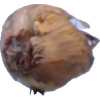
Label: onion